Annalena Baerbock

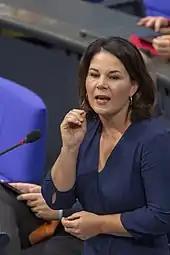
Baerbock speaking in the Bundestag, October 2020

On 27 January 2018, at the Green Party's national convention in her hometown of Hanover, Baerbock was elected as one of two equal chairpersons of her party at the federal level, with Robert Habeck. She won 64% of the vote, more than her challenger, Anja Piel. At a 2019 party convention, she was re-elected with 97.1% of the votes, the highest-ever result for a party chair.